G. Harry Stine

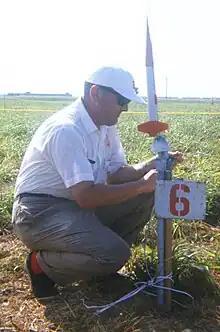
G. Harry Stine preparing a model rocket for launch at NARAM-12, Houston, TX, 1970

George Harry Stine (March 26, 1928 – November 2, 1997) was one of the founding figures of model rocketry, a science and technology writer, and (under the name Lee Correy) a science fiction author.